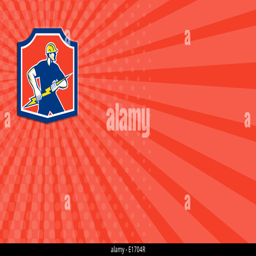
business card showing illustration of an electrician holding a lightning bolt facing side done in retro style set